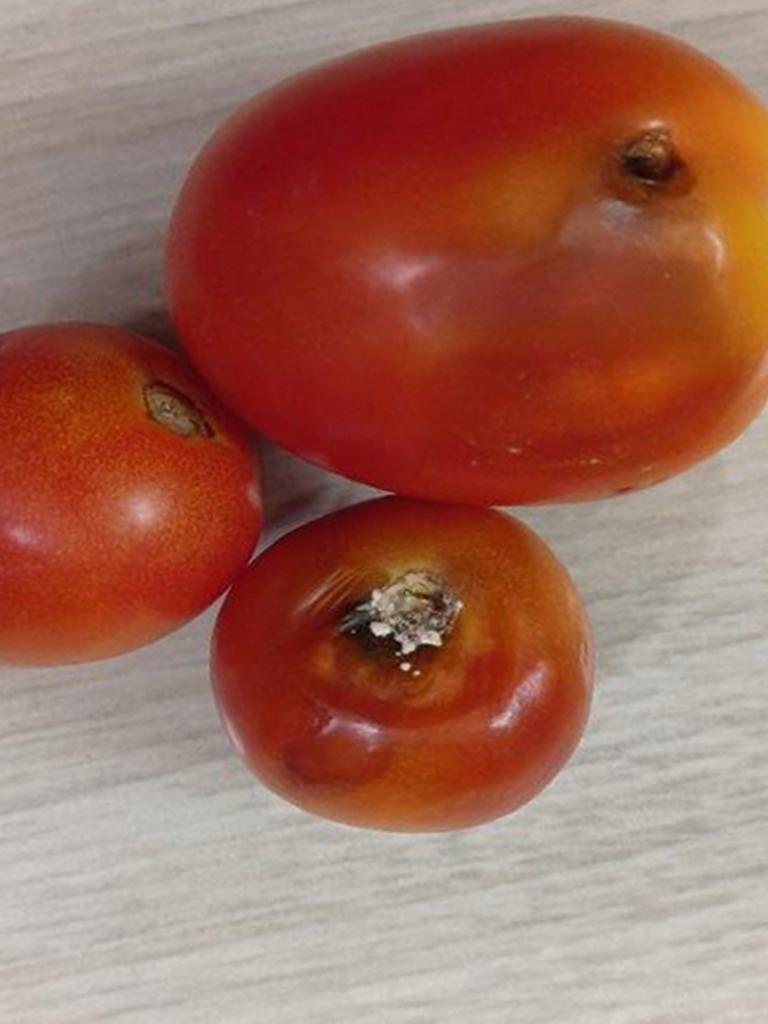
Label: Rotten